Driver's license

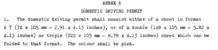
Screenshot of Annex 6 of the "Convention on Road Traffic" volume 125 of Geneva convention 1949

In 1949, the United Nations hosted the Geneva Convention on Road Traffic that standardised rules on roads, occupants, rules, signs, driver's permits and such. It specified that national "driving permits" should be pink and that an "International Driving Permit" for driving in a number of countries should have grey covers with white pages and that "The entire last page shall be drawn up in French".